Lord Grizzly

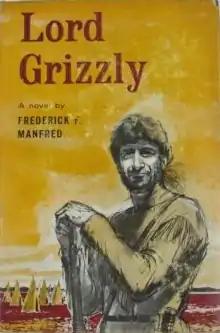
First edition (publ. McGraw-Hill)

Lord Grizzly is a 1954 biographical novel by Frederick Manfred. It was part of his "Buckskin Man Tales" series of five novels. It was Manfred's first novel published under his new pen name, with his prior seven novels published under the name Feike Feikema. A screenplay was written by the husband of the author's daughter Freya, but no film was ever produced. The novel was a bestseller and it was a finalist for the National Book Award in 1955.